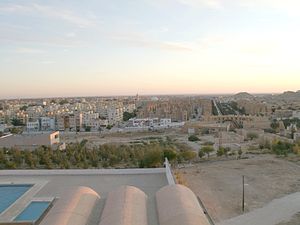
Biskra
Biskra er en by i det nordlige Algeriet med et indbyggertal på 204.661. Byen er hovedstad i en provins af samme navn.